Yankee Stadium

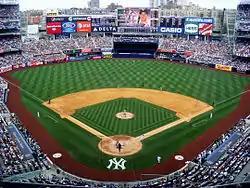
The stadium, as seen from the upper deck in 2010

The outfield fences measure high from the left-field foul pole until the Yankees' bullpen, when the fences begin to gradually descend in height until the right field foul pole, where they are tall. This also marks a decrease from the previous Yankee Stadium, where the right field wall stood at a height of approximately . The distance from home plate to the backstop is , a reduction of from the previous facility. The field is made up of Kentucky bluegrass, the same surface as the previous stadium, which is grown on a farm in Bridgeton, New Jersey. The grass is equipped with a drainage system (featuring over of pipe) that makes the field playable an hour after taking of rain.